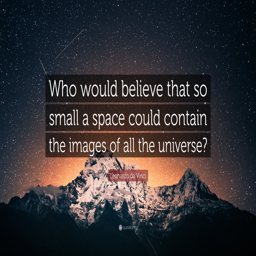
person would believe that so small a space could contain the images of all the universe ?